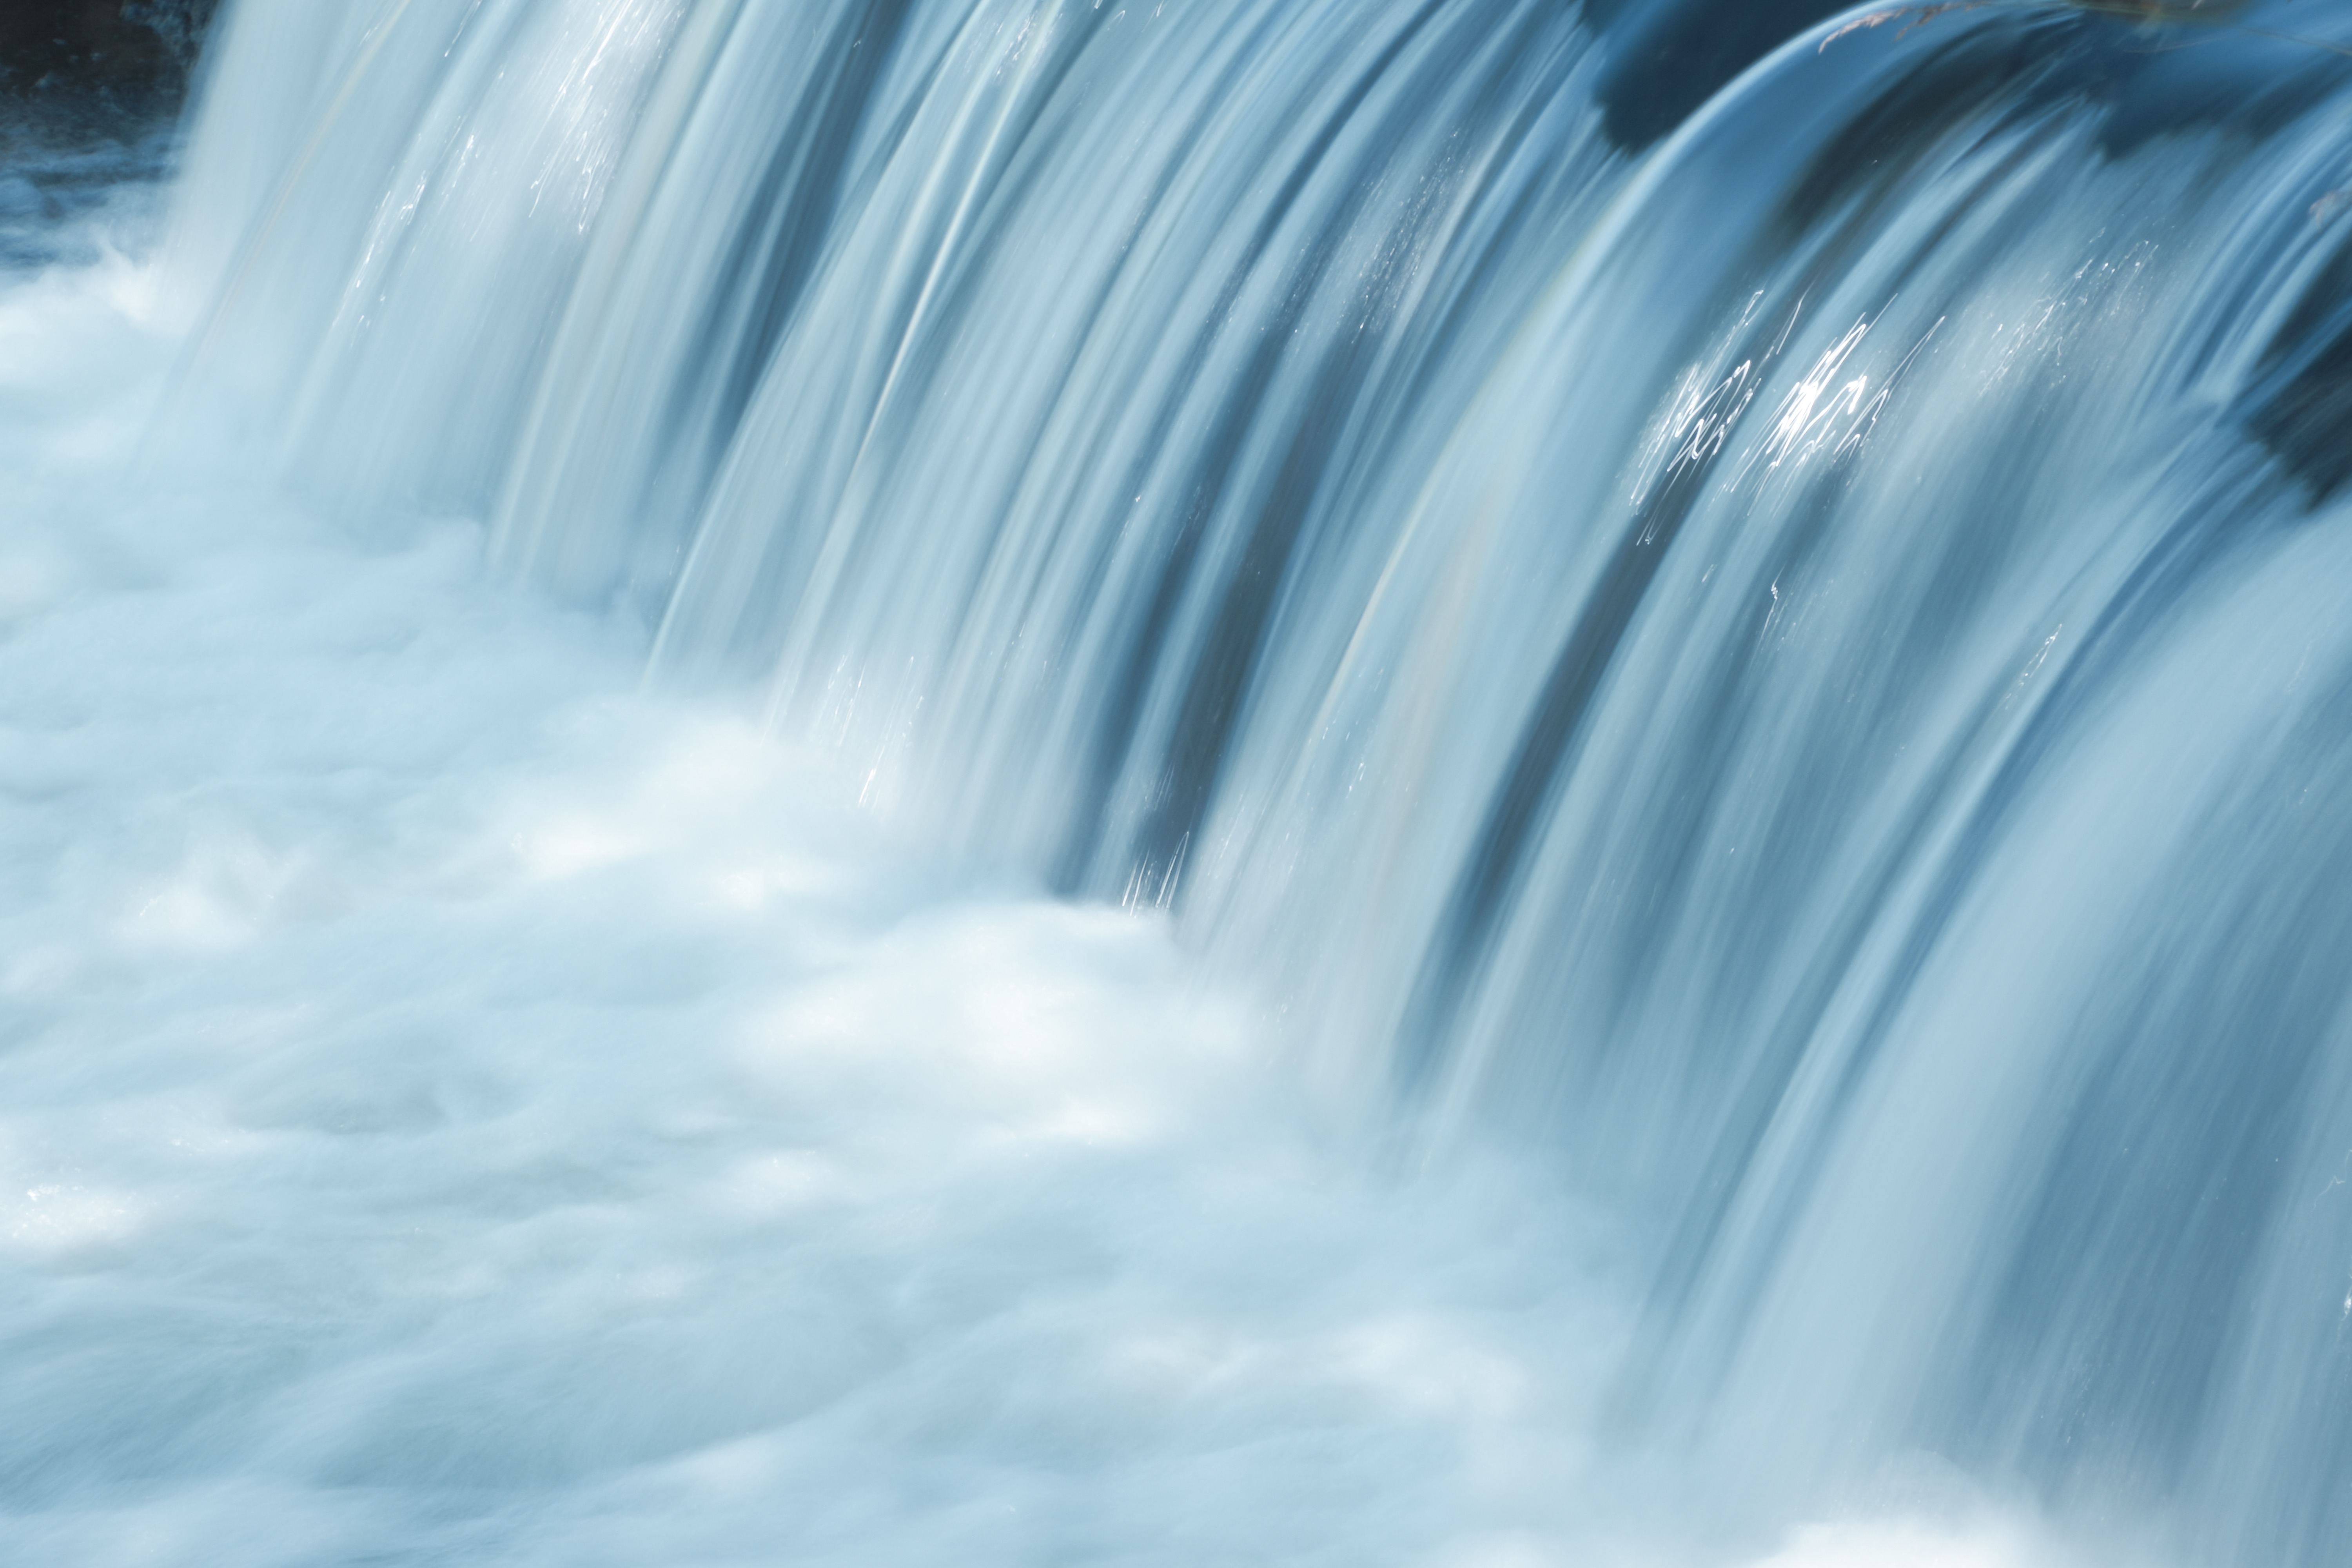
water, nature, waterfall, sunlight, wave, ice, blue, body of water, water feature, freezing, hd wallpaper, atmospheric phenomenon, wind wave